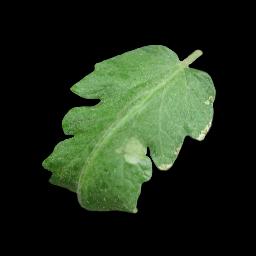
Label: Tomato___Late_blight